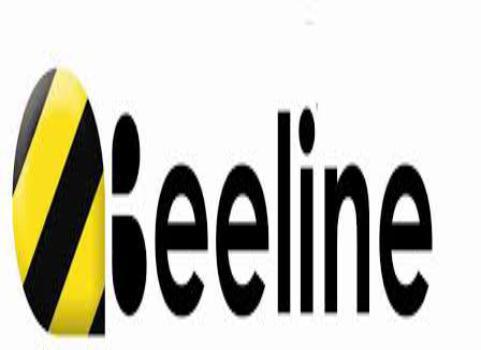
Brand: Beeline
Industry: Others